Pistol Star

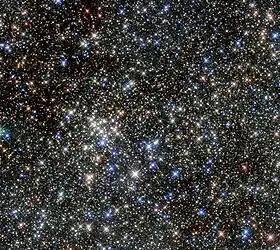
The Pistol Star is the brightest star in this image of the Quintuplet cluster, just below centre.

The Pistol Star was discovered using the Hubble Space Telescope in the early 1990s by Don Figer, an astronomer at UCLA. The star is thought to have ejected almost 10 solar masses of material in giant outbursts perhaps 4,000 to 6,000 years ago (as observed from Earth). Its stellar wind is over 10 billion times stronger than the Sun's. Its exact age and future are not known, but it is expected to end in a brilliant supernova or hypernova in 1 to 3 million years. The mass is equally uncertain, thought to have been up to 200 times the Sun when initially formed but now considerably less due to extreme mass loss although likely still over 100 times the Sun. Modelling the star itself to match its spectrum gives a mass of , while matching its current properties to an evolutionary model gives a much higher mass. Earlier studies once claimed the Pistol Star as the most massive star known at around .